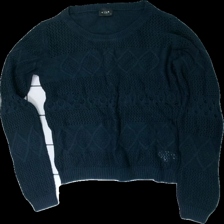
View: front
Type: Sweater
Category: Ladies
Brand: Not in the list
Brand text on label: vila
Colors: Blue
Material: 100% cotton
Cut: Regular
Size: M
Season: All
Price range: <50
Recommended usage: Reuse
Description: blå stickad tröja